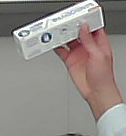
Product: sensodyne_toothpaste